Asahigaoka Station (Miyazaki)

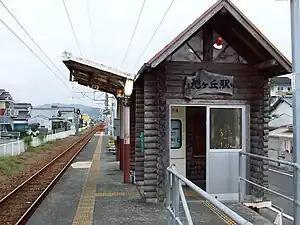
Asahigaoka Station in 2007

is a passenger railway station located in the city of Nobeoka, Miyazaki, Japan. It is operated by JR Kyushu and is on the Nippō Main Line.